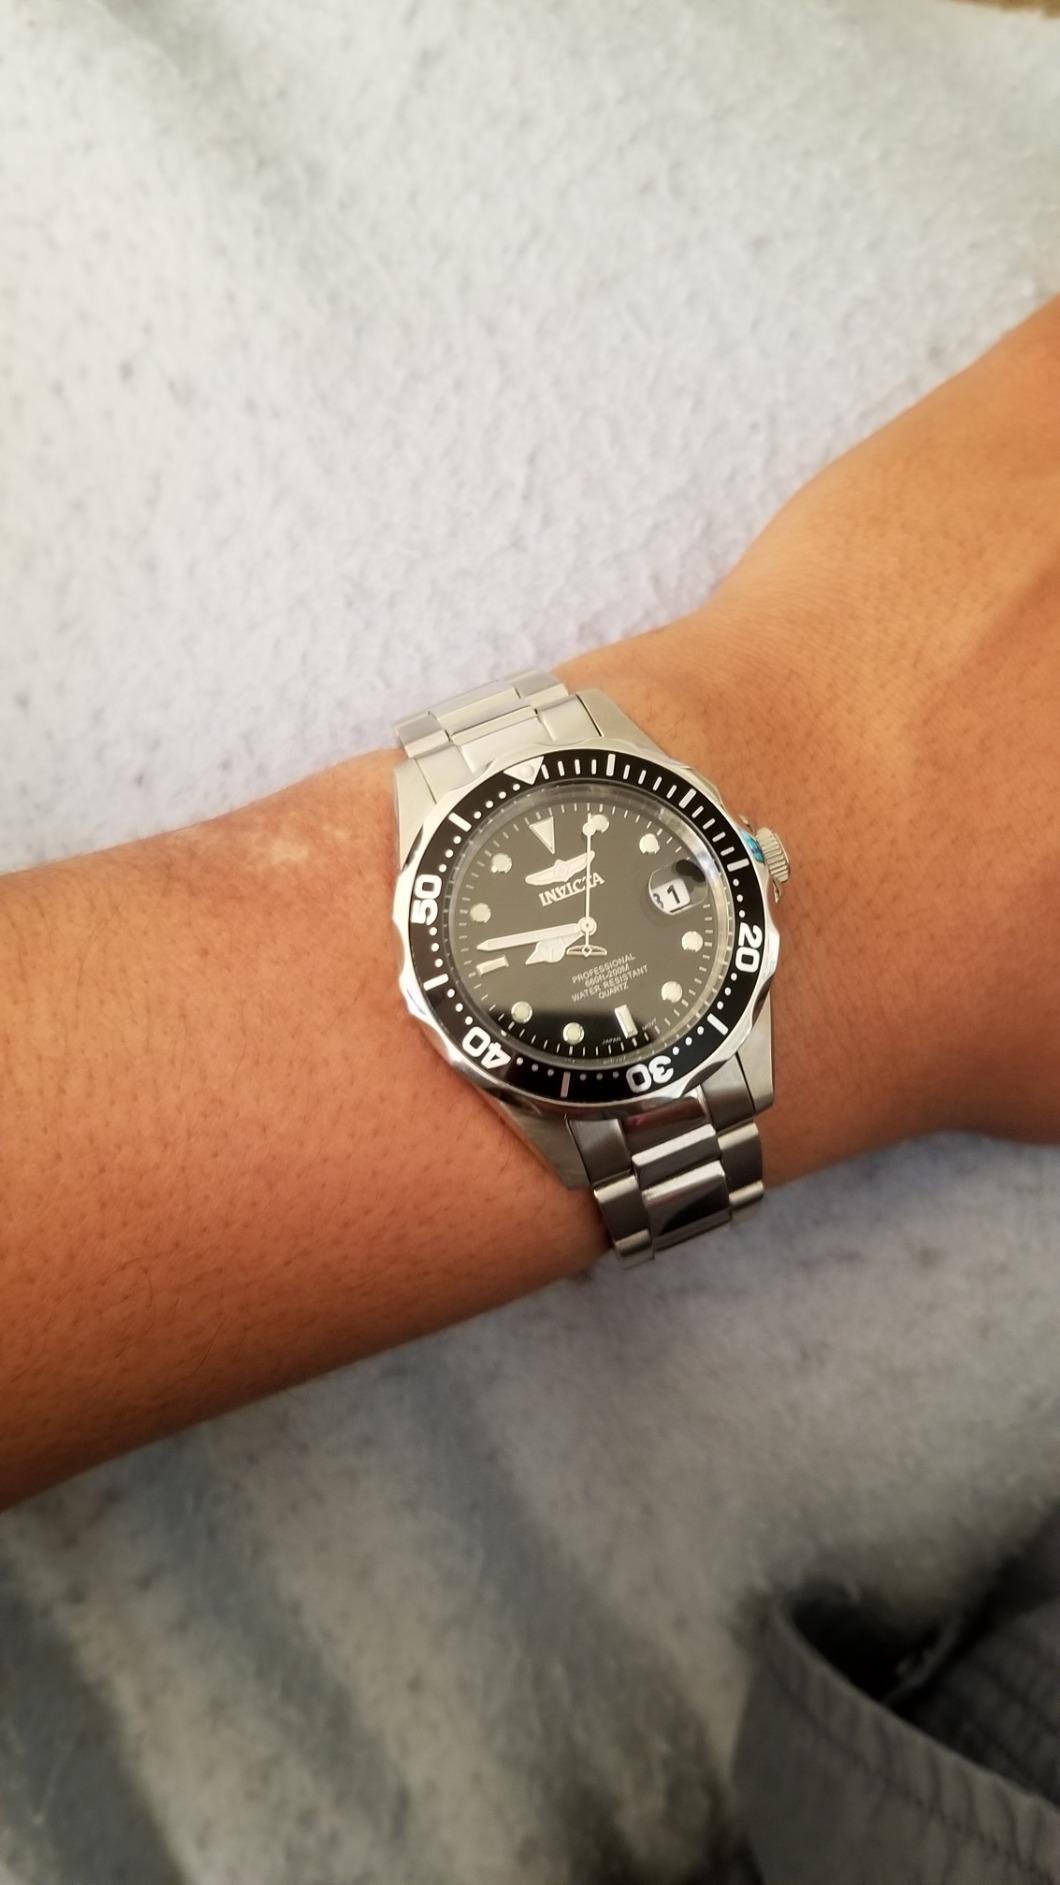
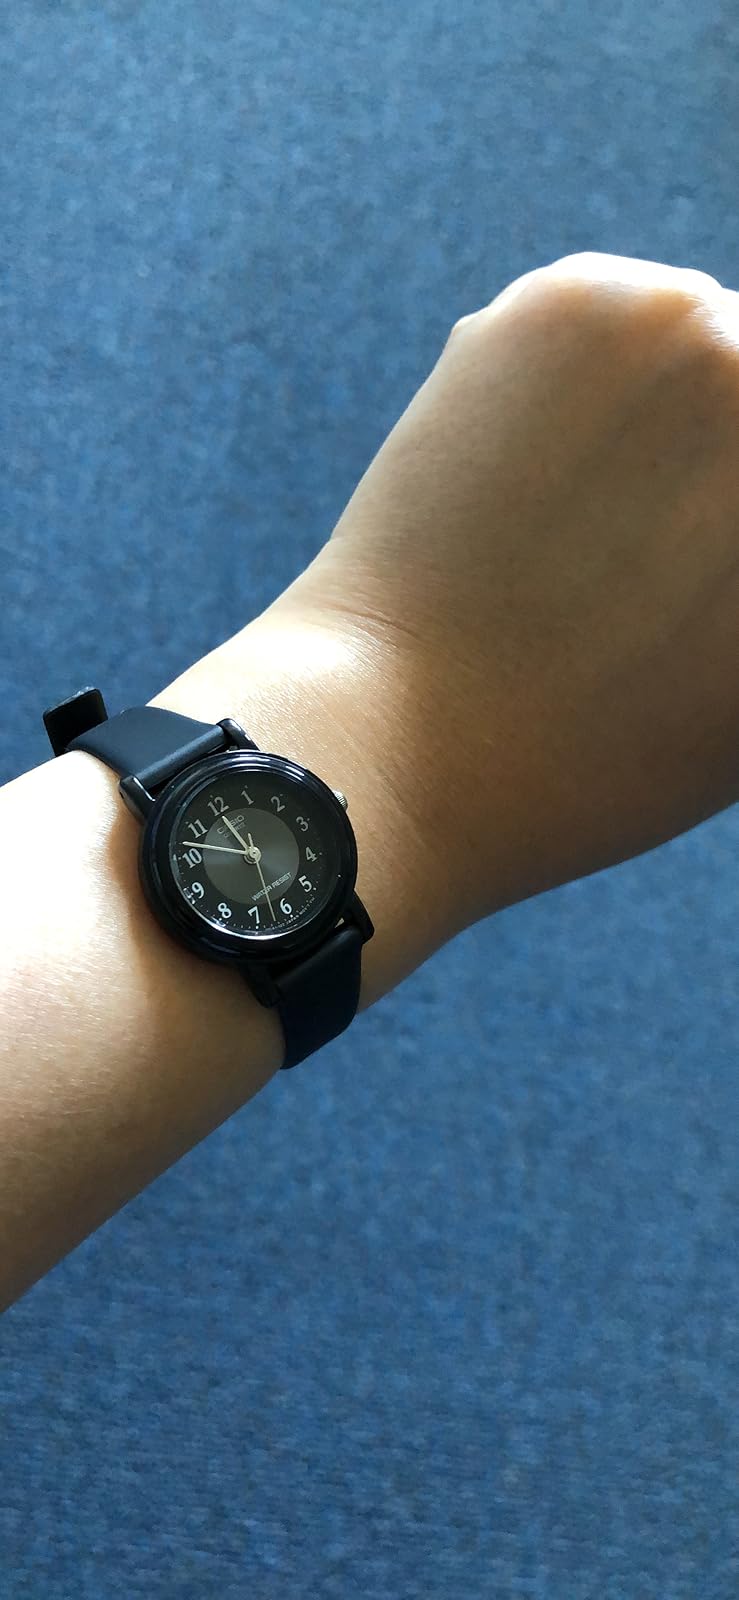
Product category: accessories_watch
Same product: no